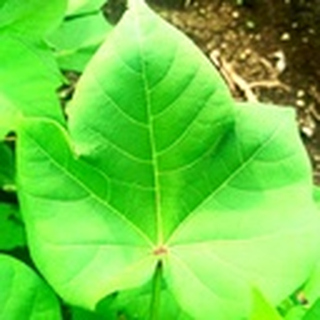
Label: healthy_cotton